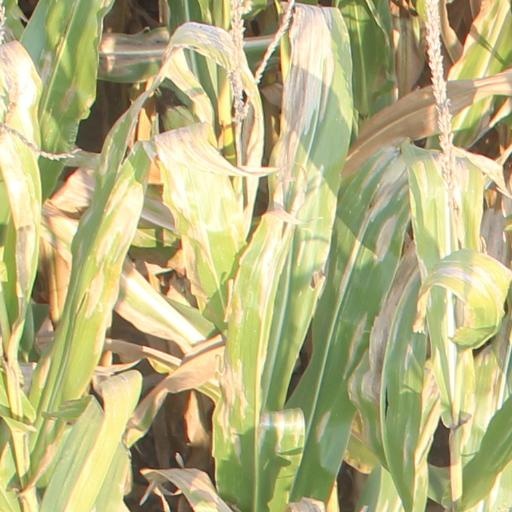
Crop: maize; corn